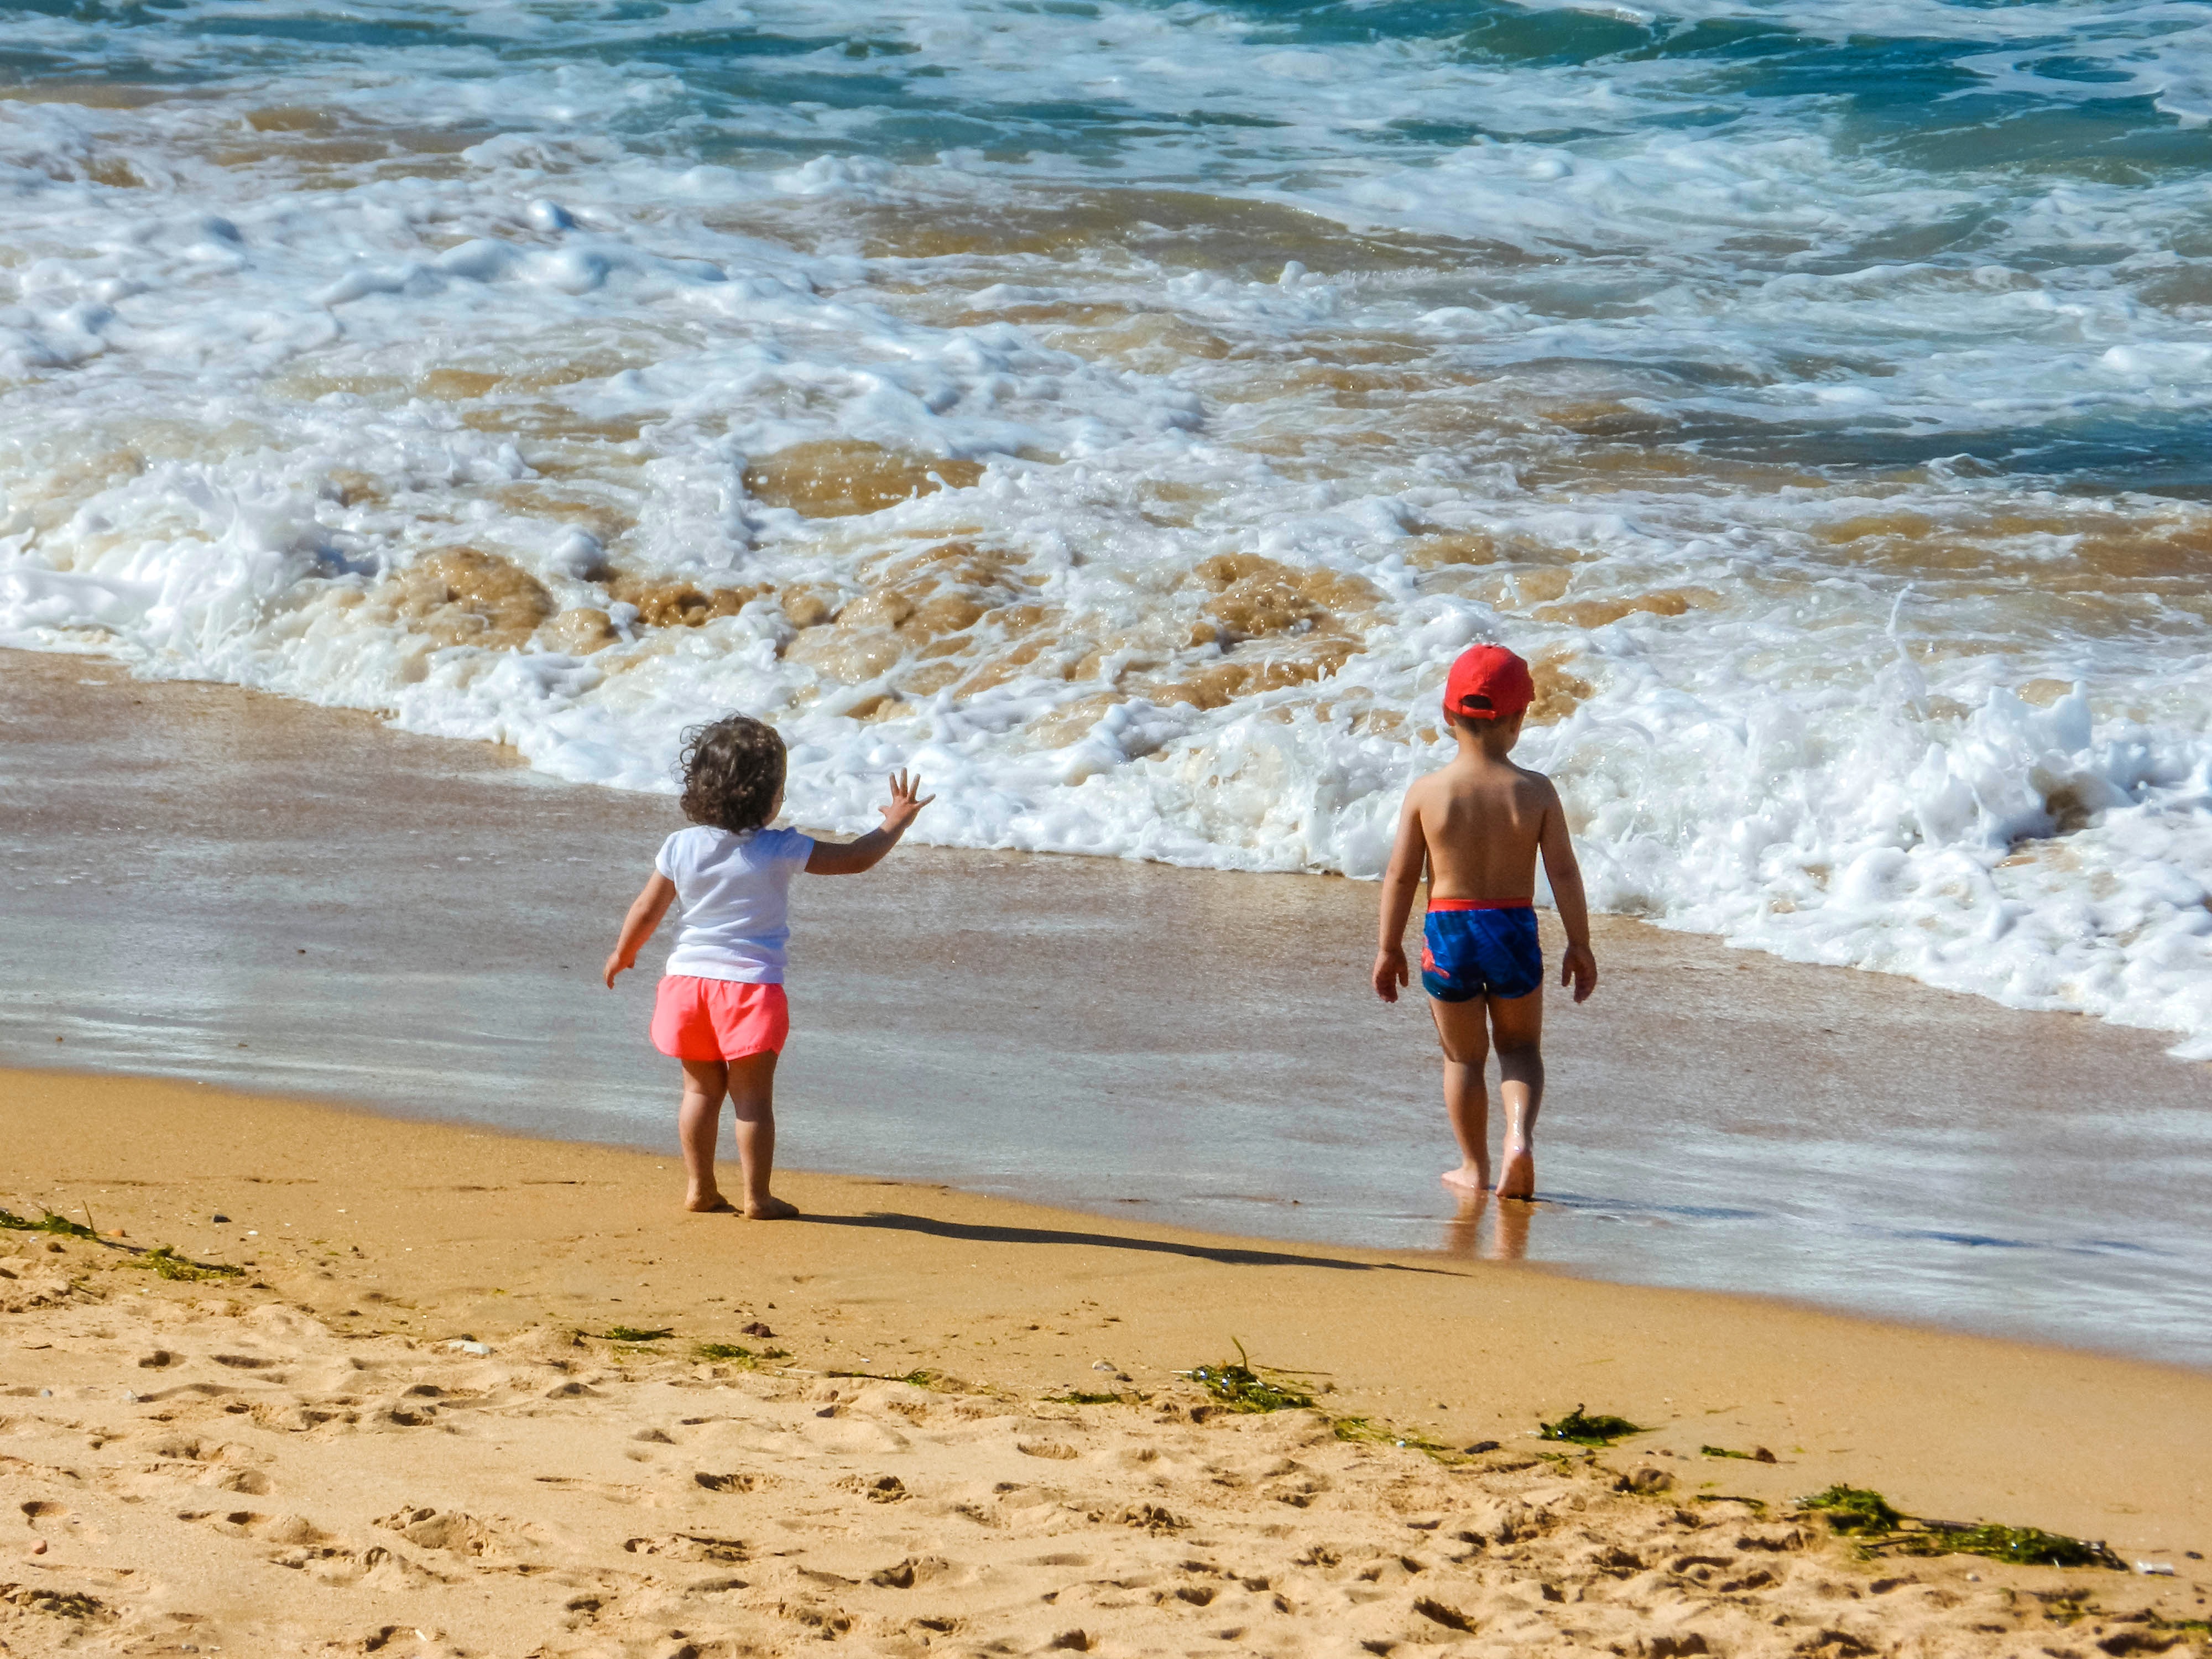
beach, sea, coast, water, sand, ocean, girl, sun, shore, wave, summer, vacation, foot, holiday, material, body of water, waves, children, sandy beach, skimboarding, edge of the sea, beach sand, sand games, wind wave